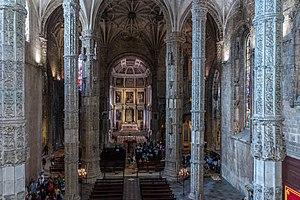
Lisbonne - Hiérominites - Eglise - Nef.
Le Monastère des Hiéronymites est un monastère portugais de l'Ordre de Saint-Jérôme, témoignage monumental de la richesse des découvertes portugaises à travers le monde. Comme la tour de Belém, il est un exemple significatif du style manuélin.